Water skiing

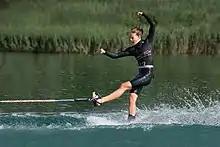
A competitor at a trick skiing event in Austria in 2017

The Trick competition has been described as the most technical of the three classic water skiing events.